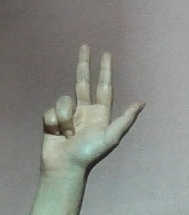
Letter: al